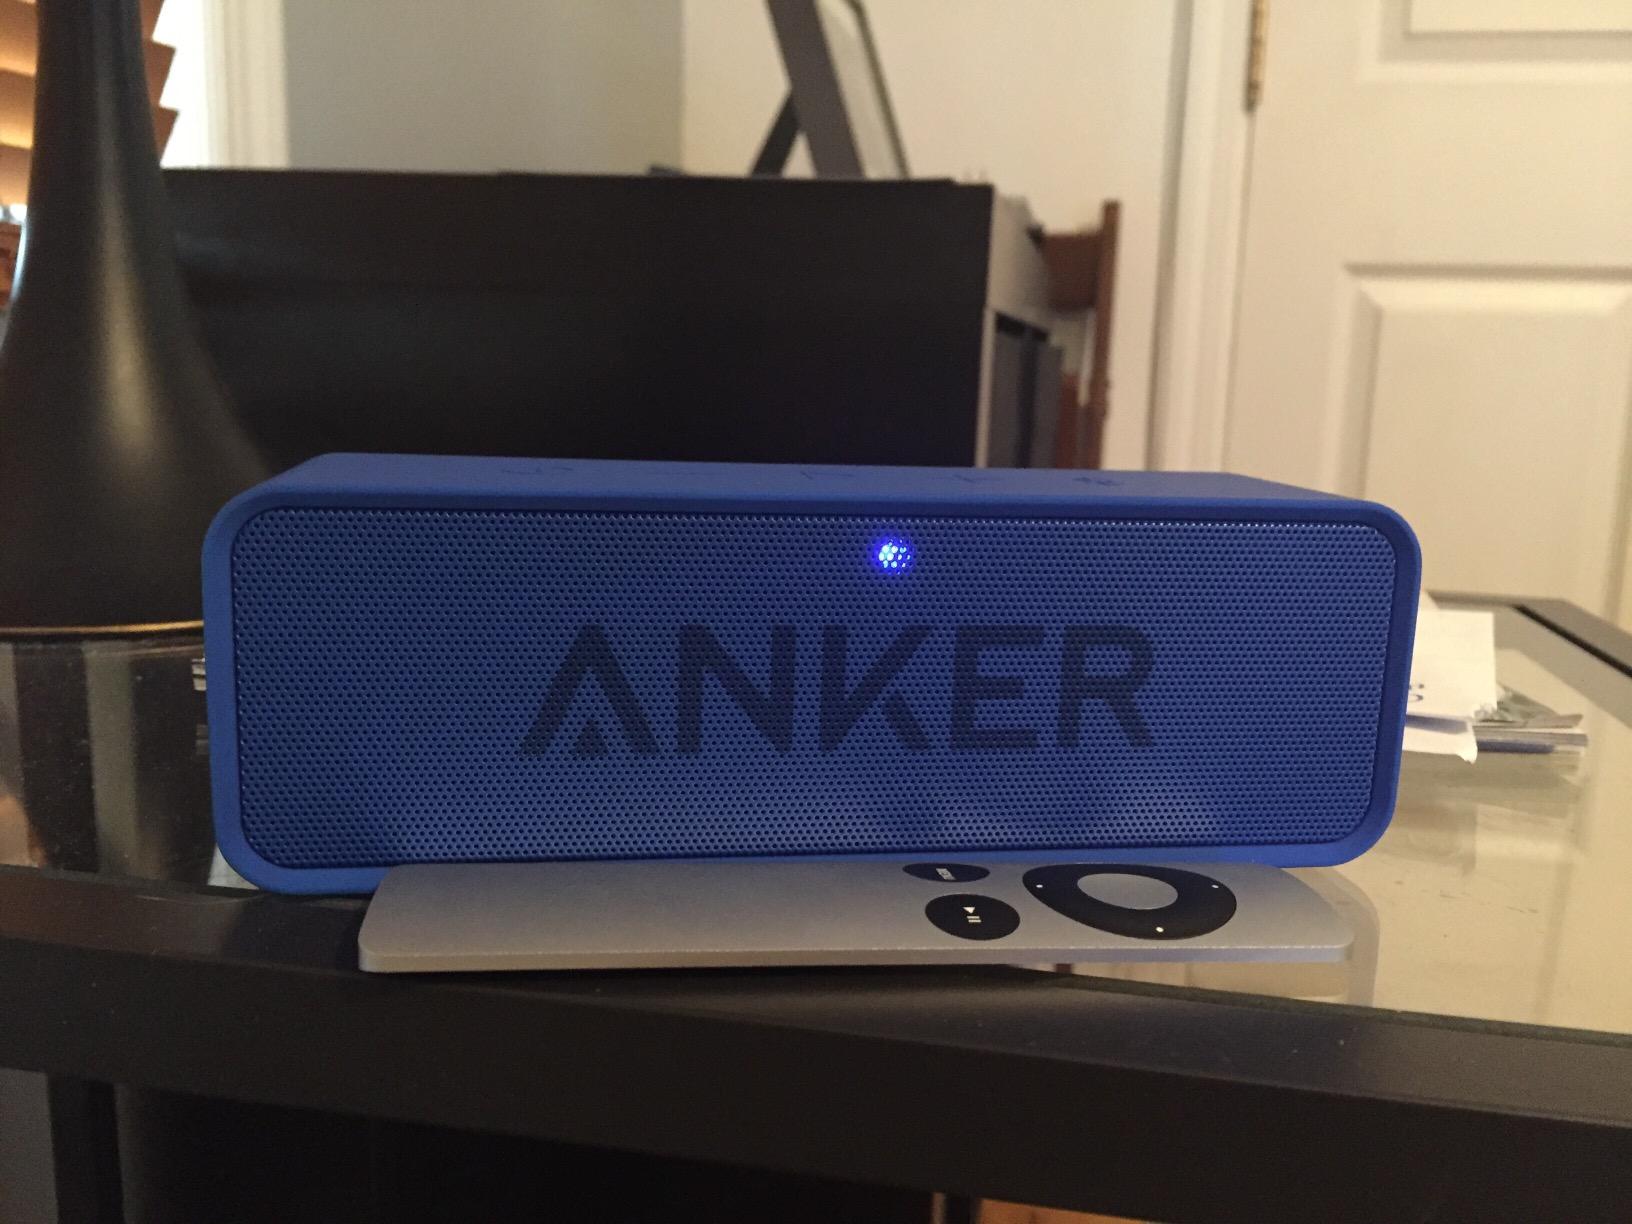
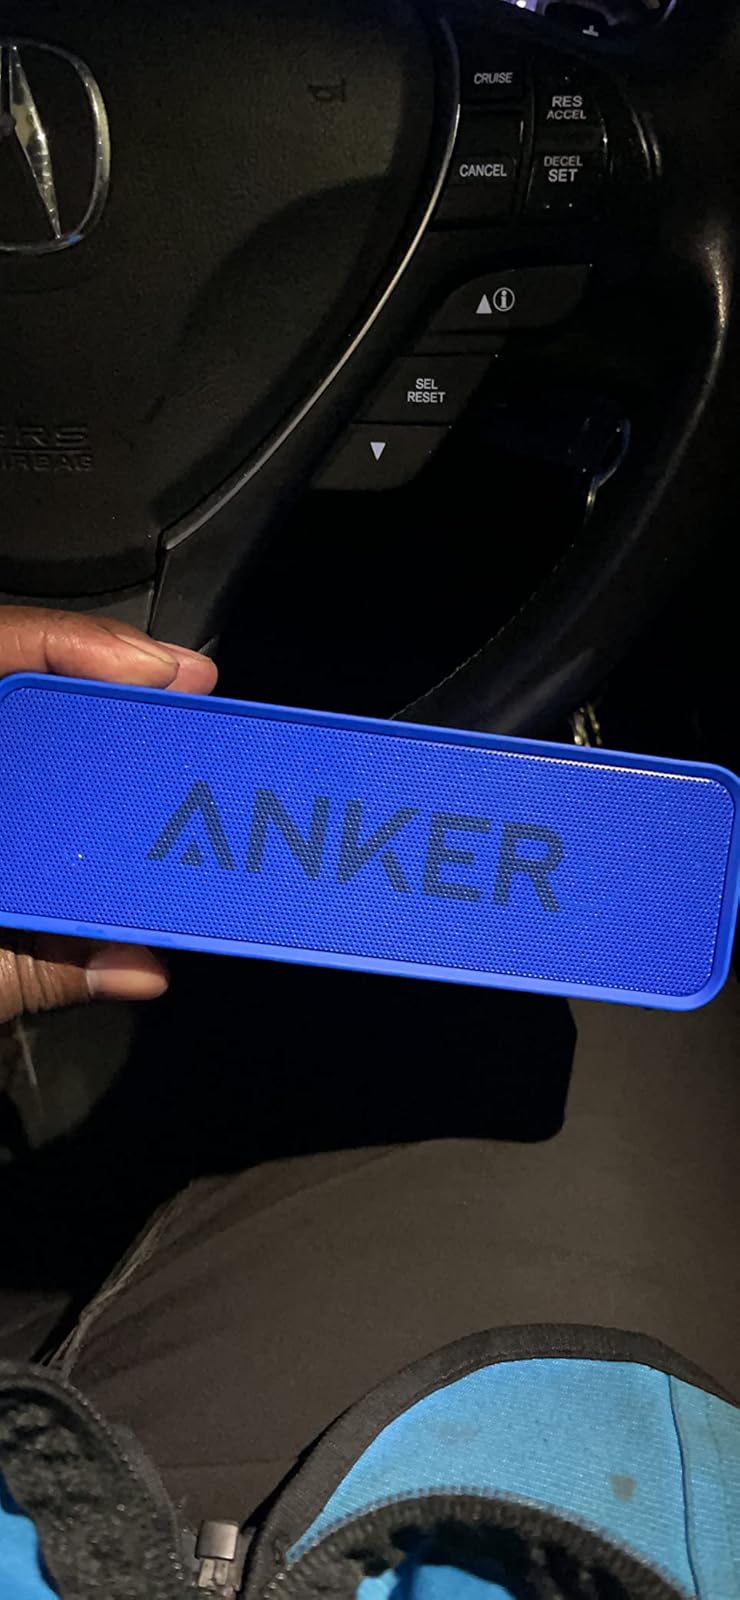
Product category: speaker
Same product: yes